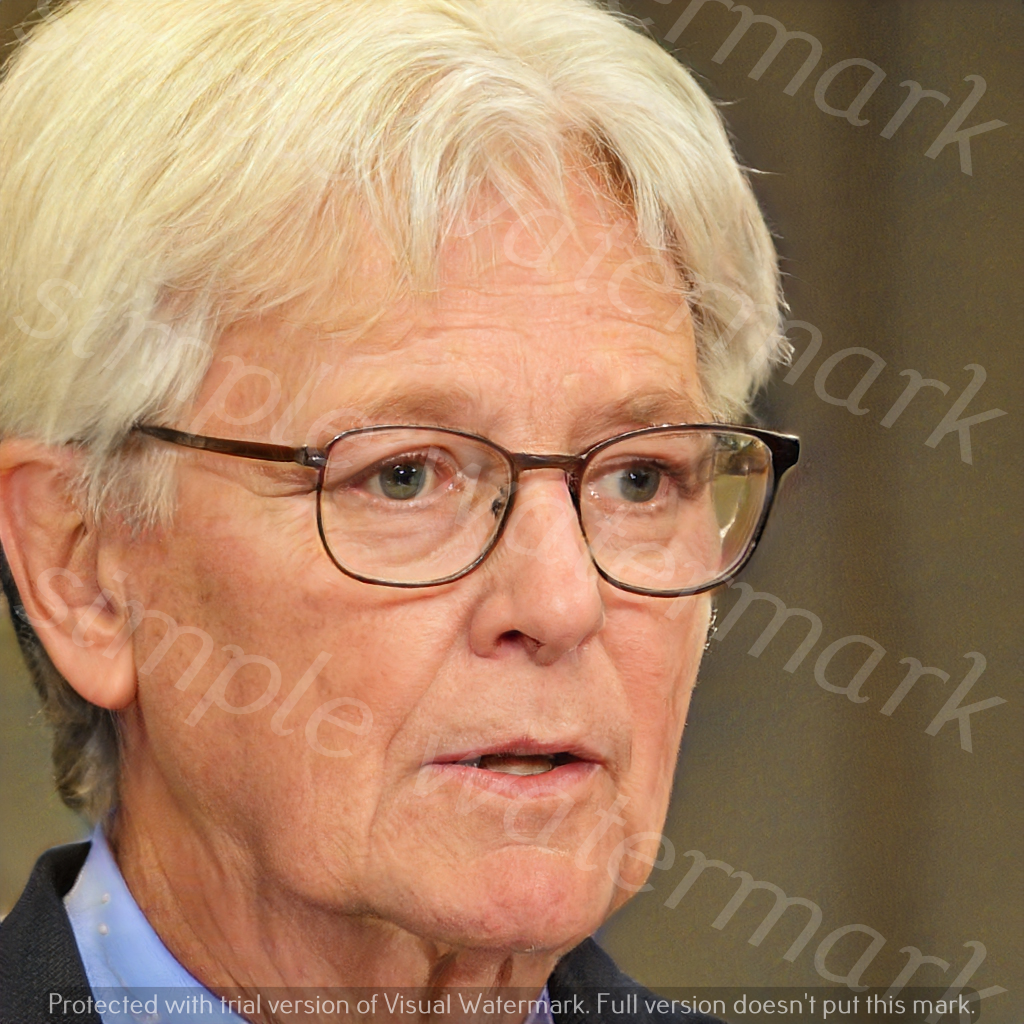
Label: Watermark